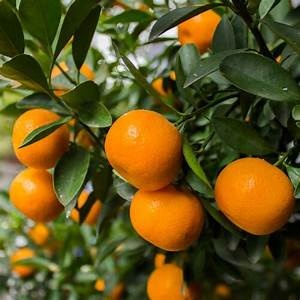
Label: mandarine